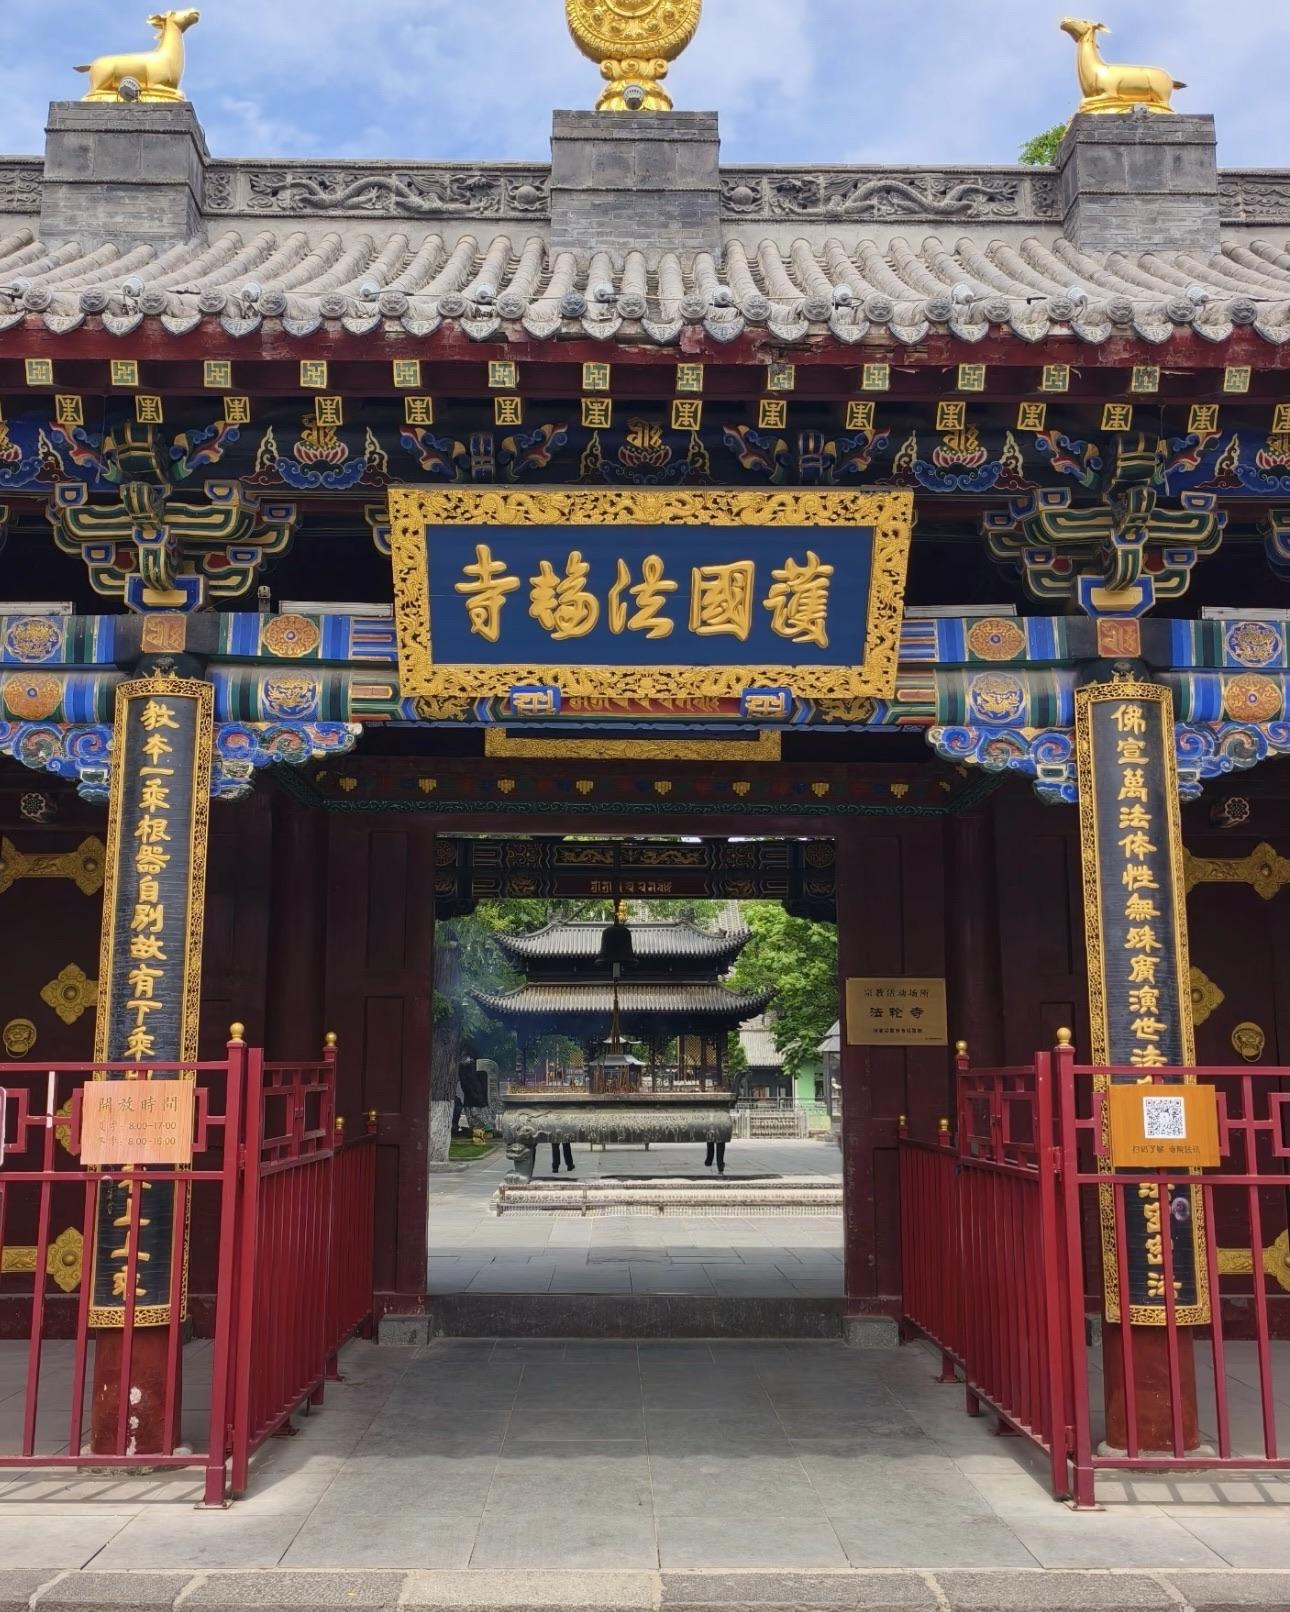
地标名称：护国法轮寺
所在城市：沈阳市·皇姑区